Ivo Visković

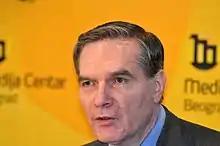
Ivo Visković

Visković was born in Makarska, PR Croatia, FPR Yugoslavia. He moved to Belgrade in 1968, where he graduated, acquired MA and in 1984 PhD title on the Faculty of Political Science of the University of Belgrade.